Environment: real
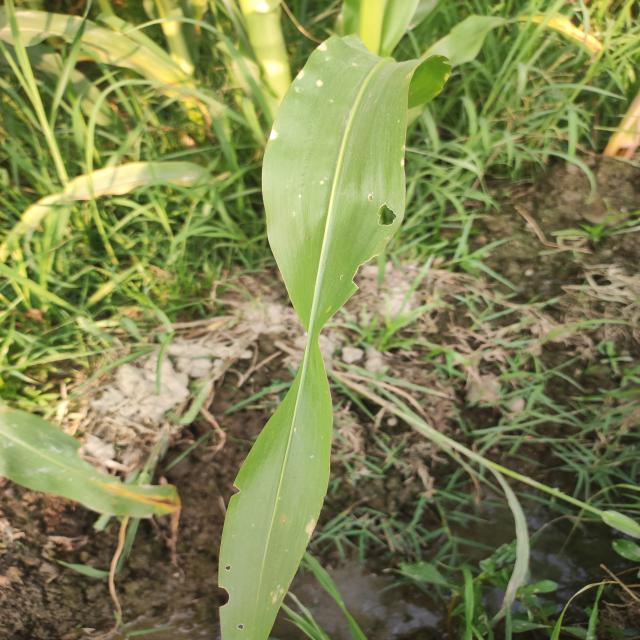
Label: fall_armyworm